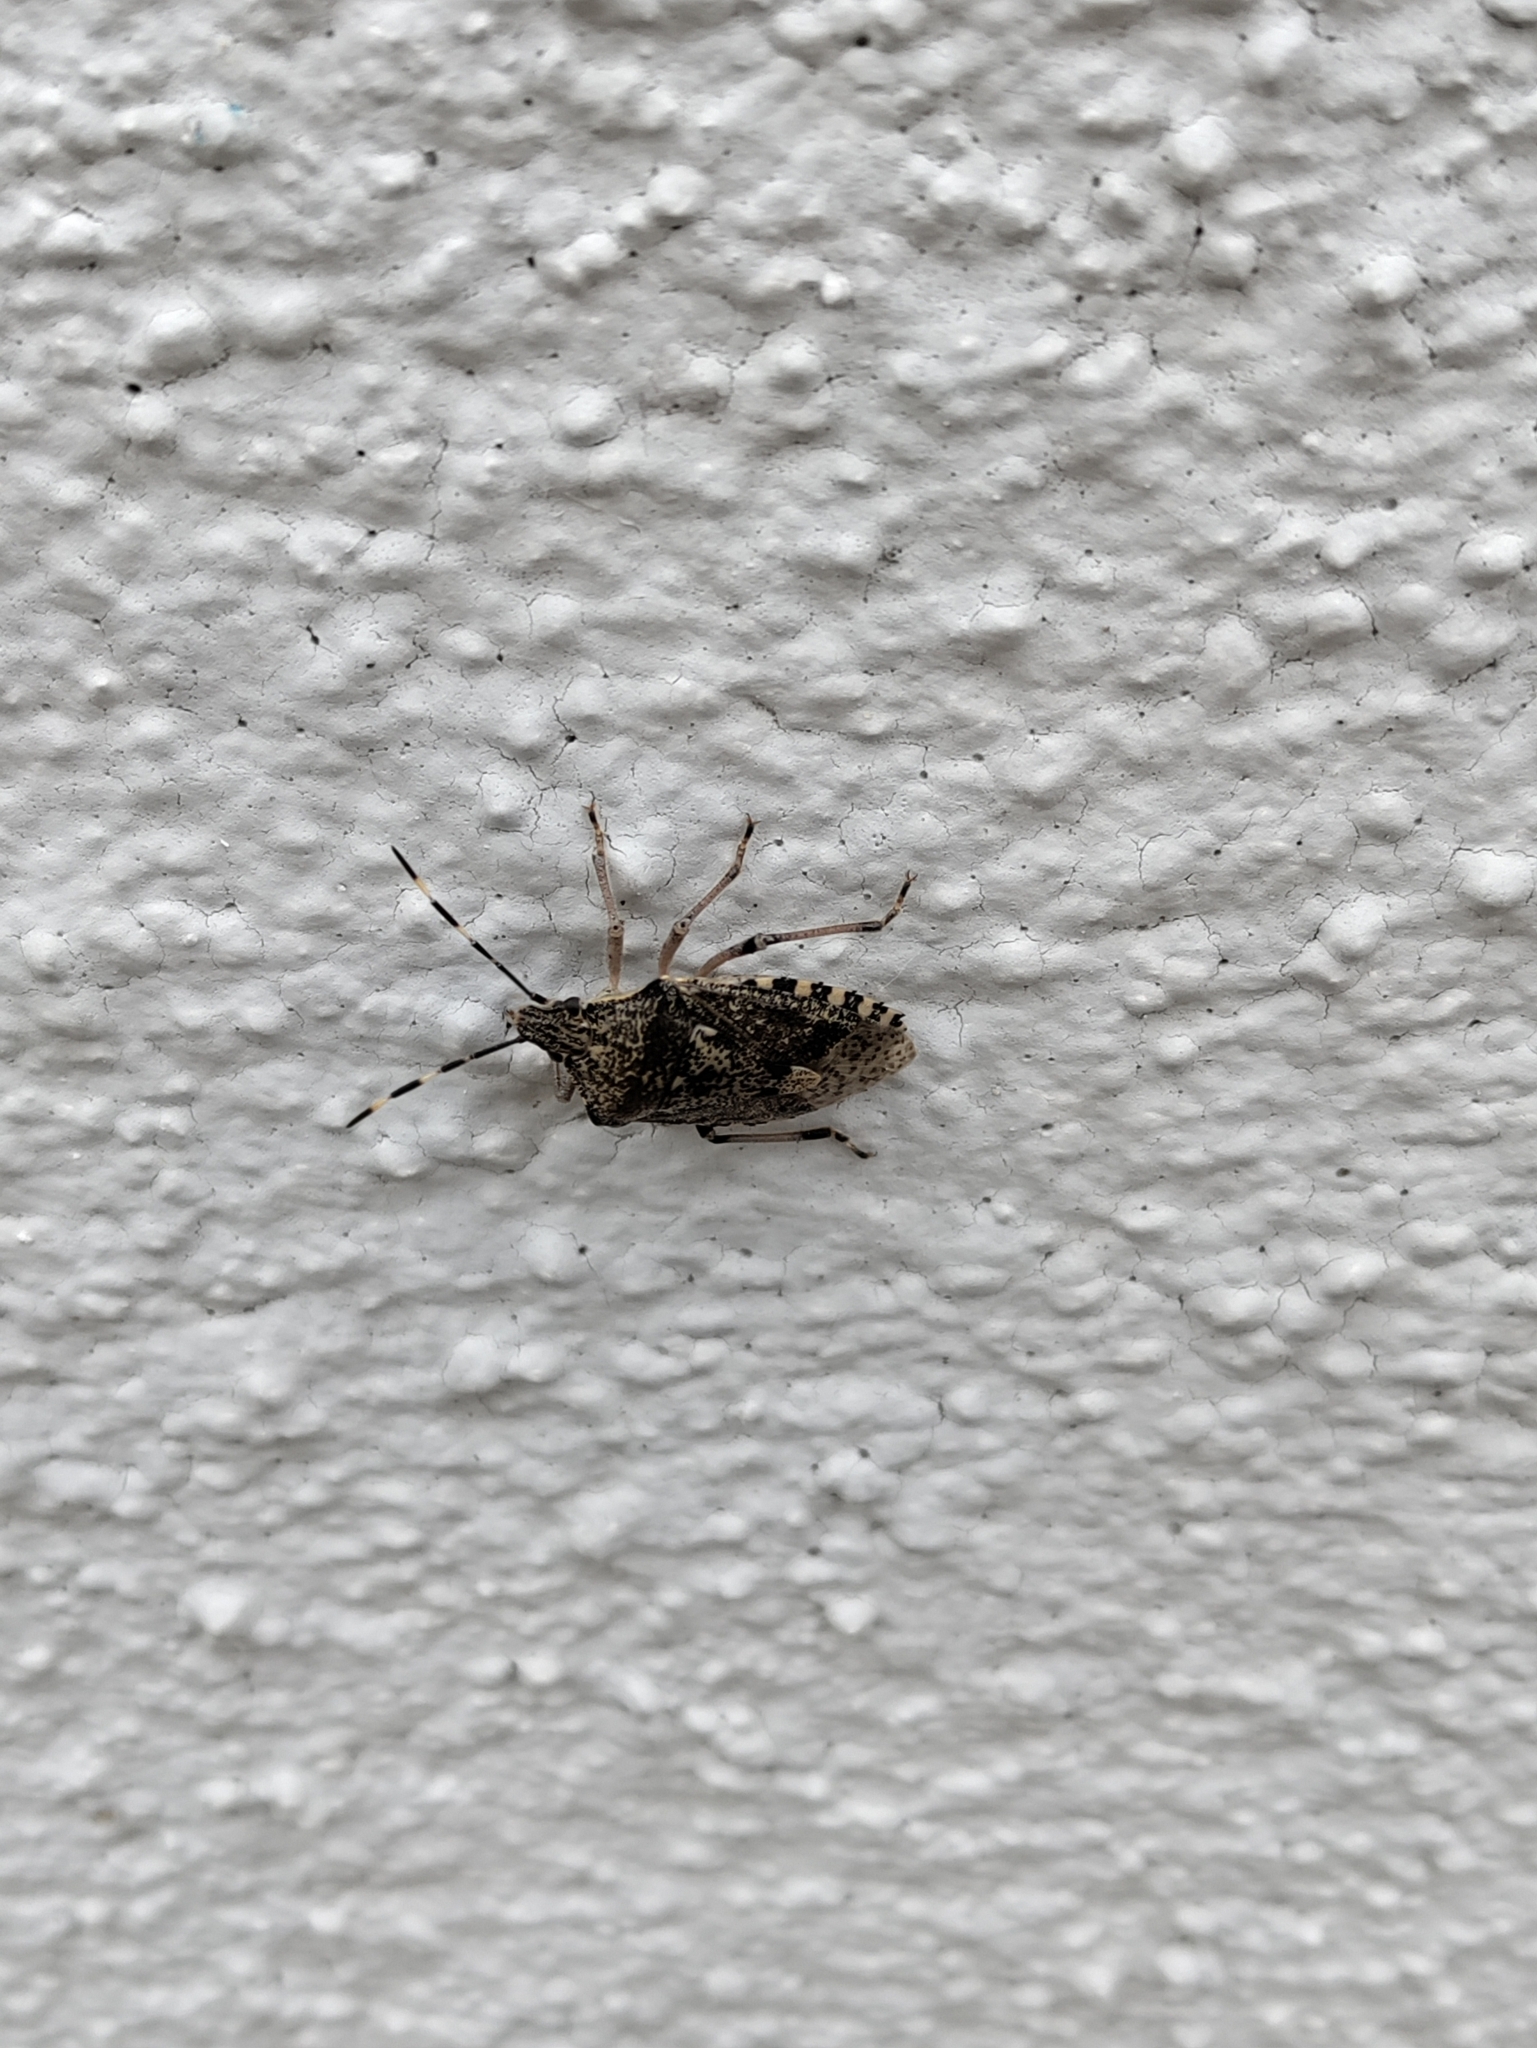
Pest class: stink_bug